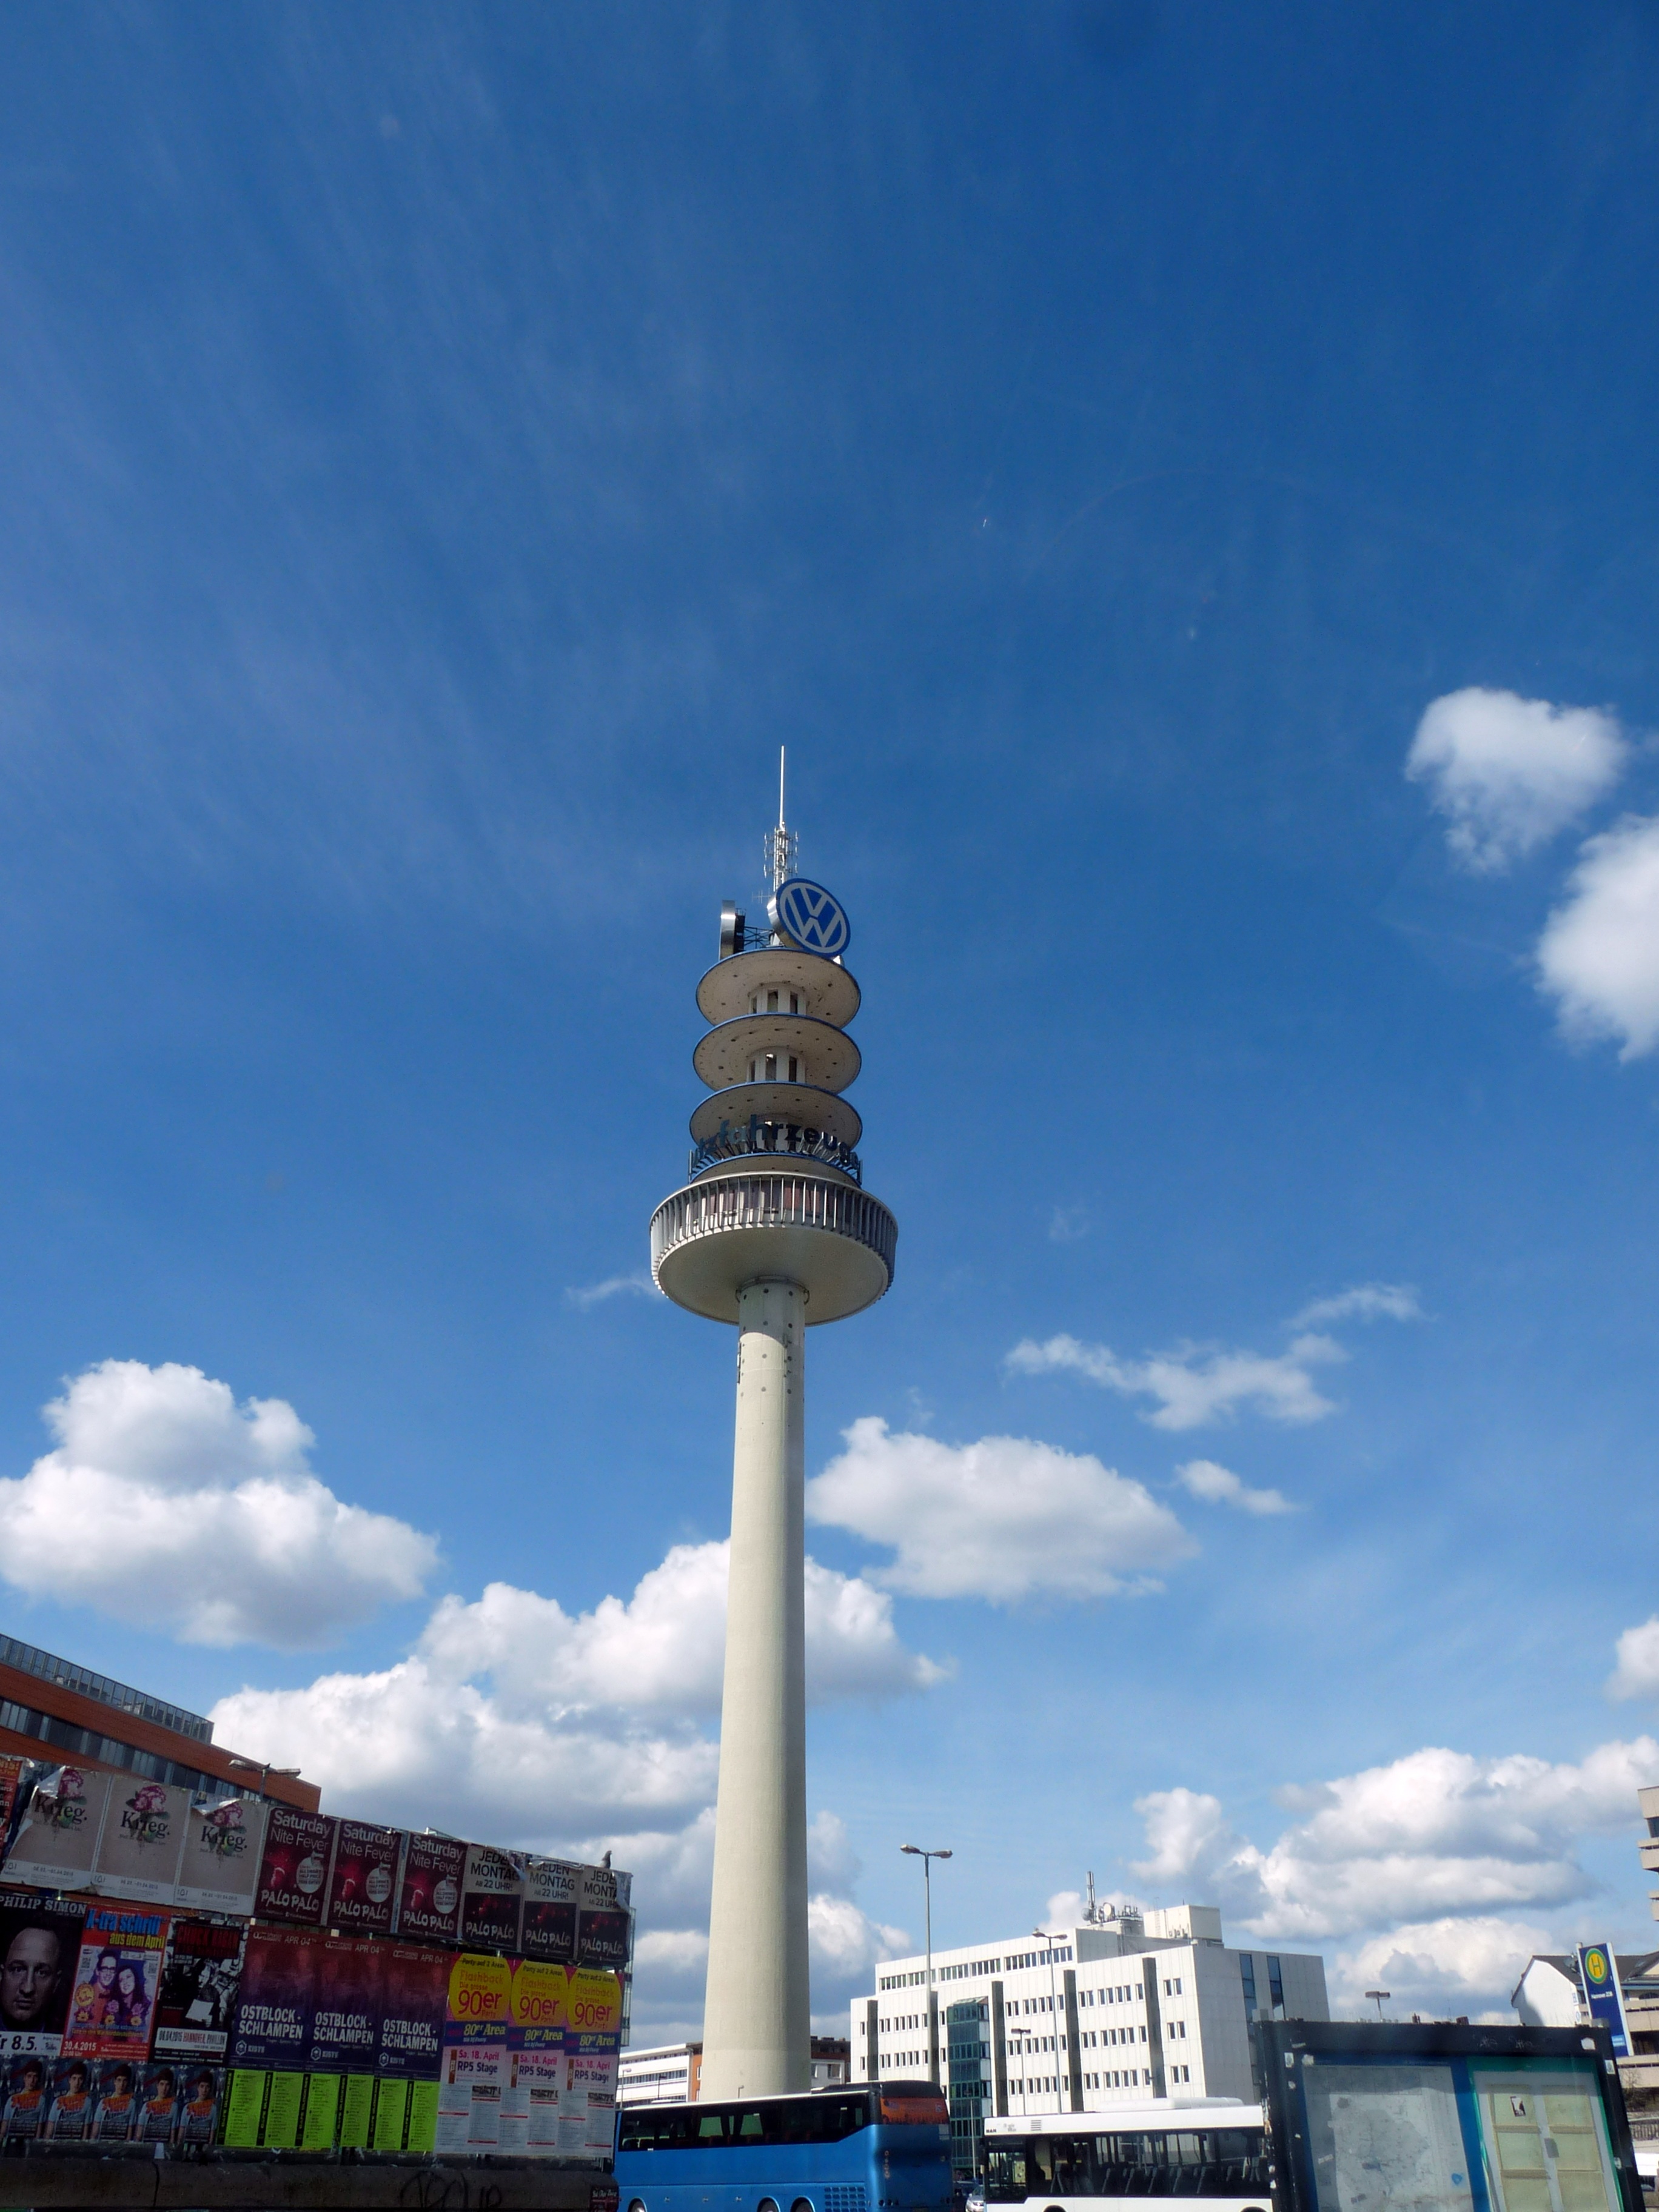
cloud, structure, sky, skyline, vw, volkswagen, city, cityscape, tower, landmark, blue, hanover, control tower, atmosphere of earth